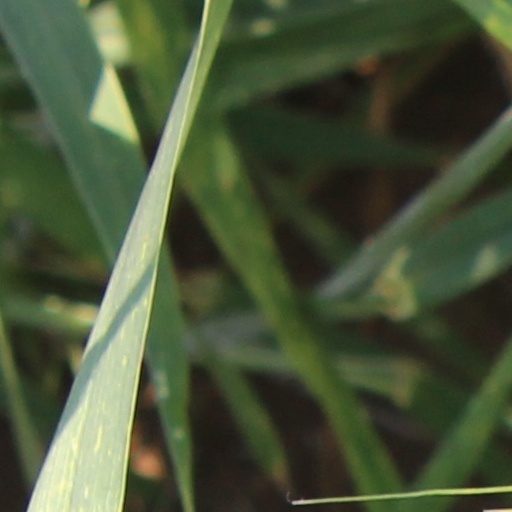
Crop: wheat